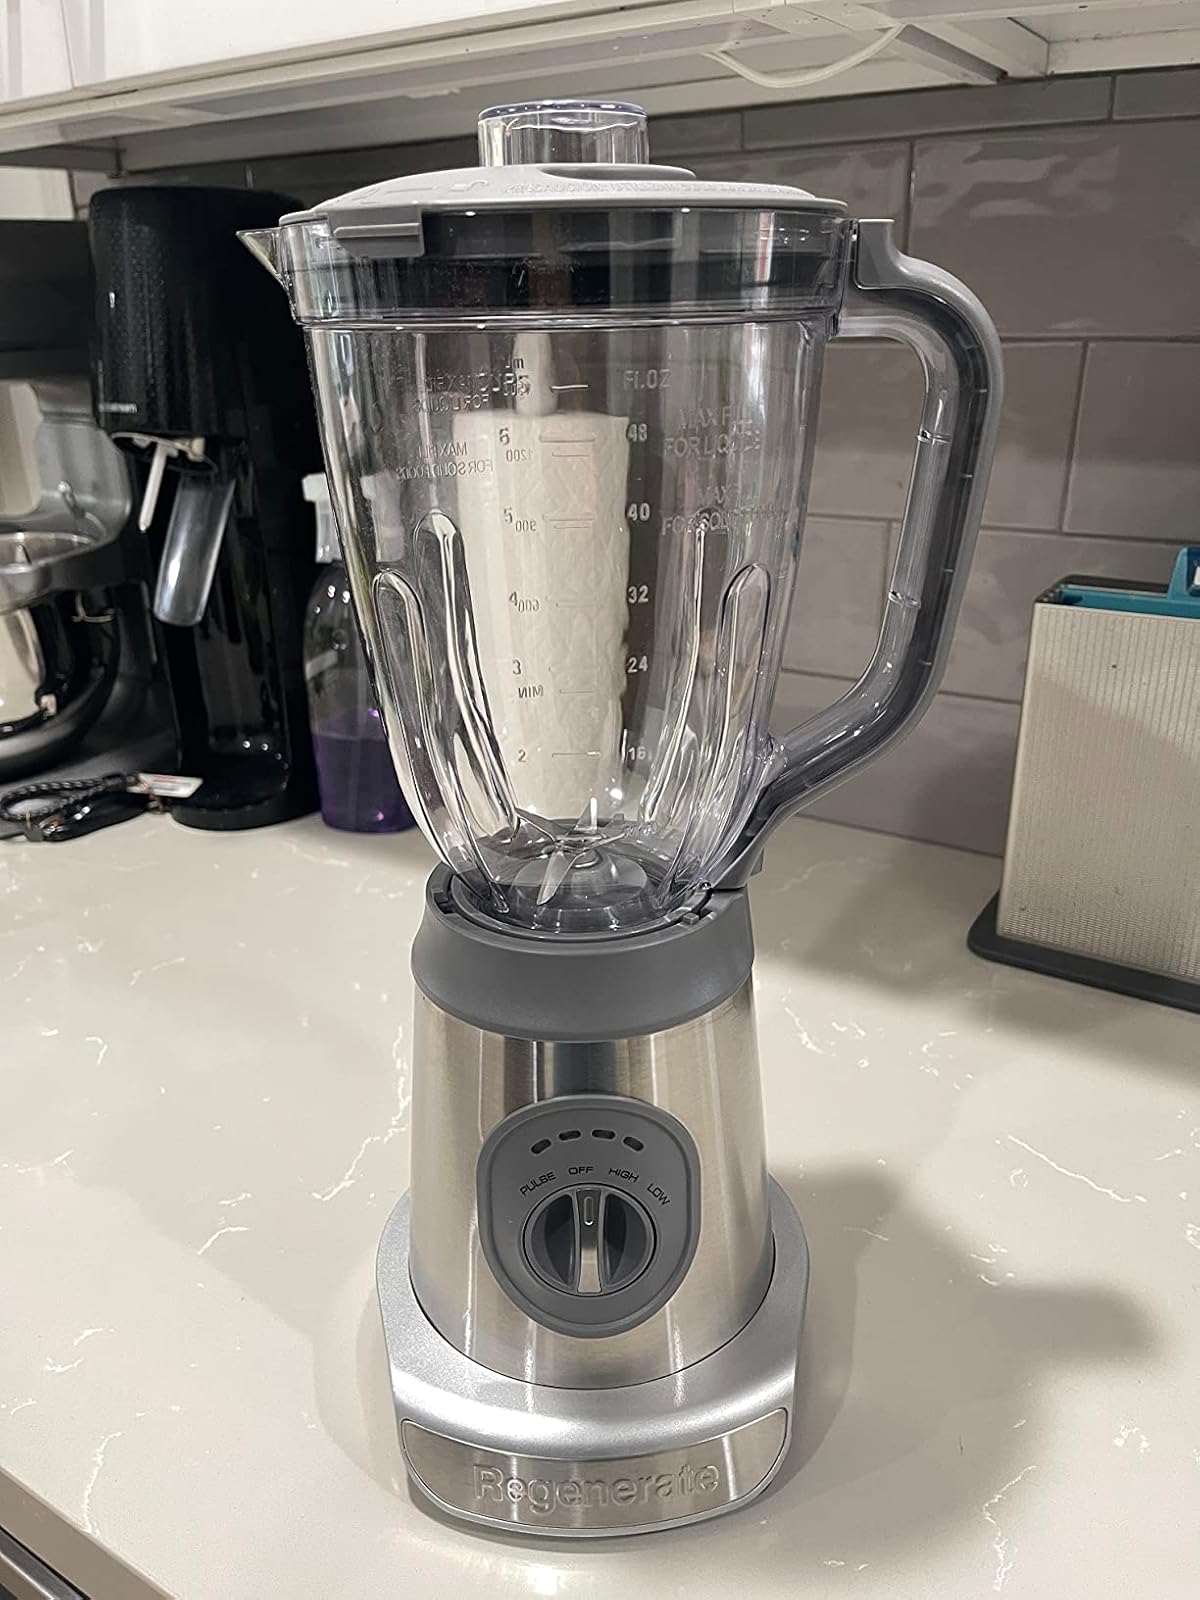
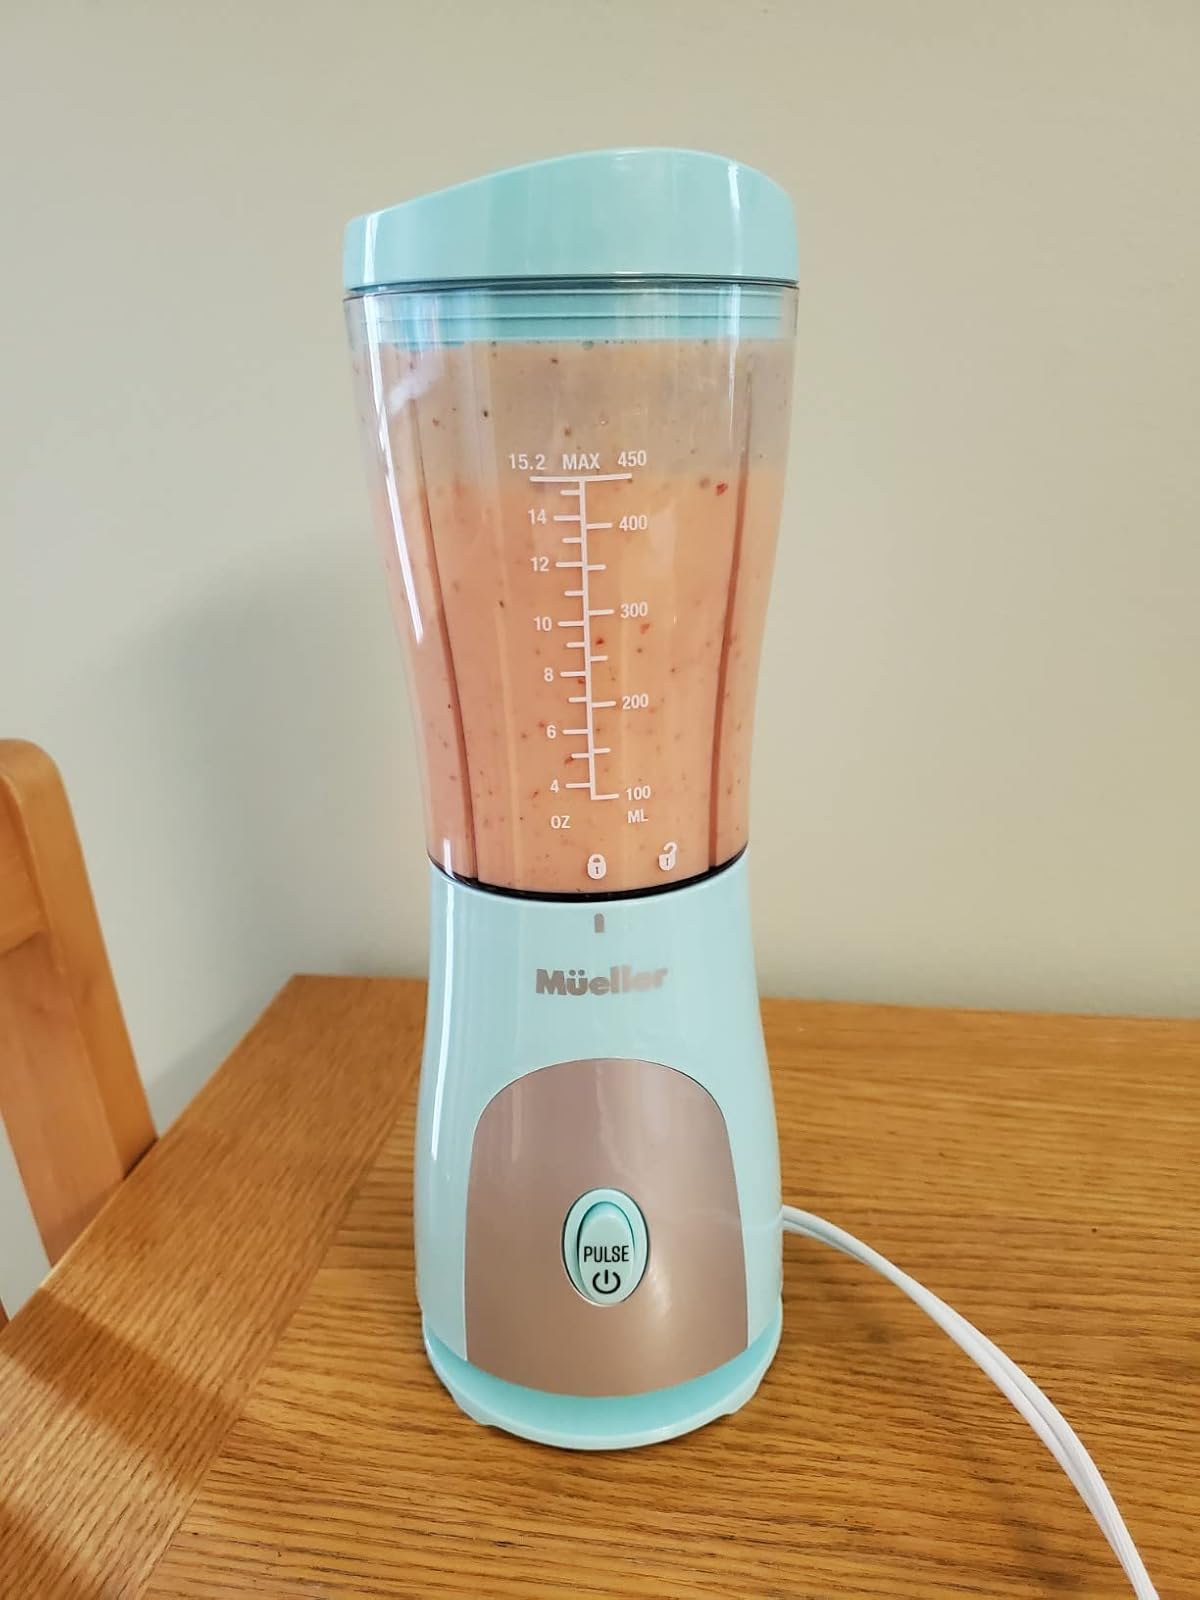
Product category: items_blender
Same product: no